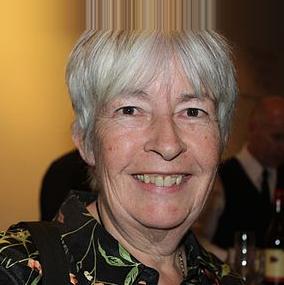
Age: 64